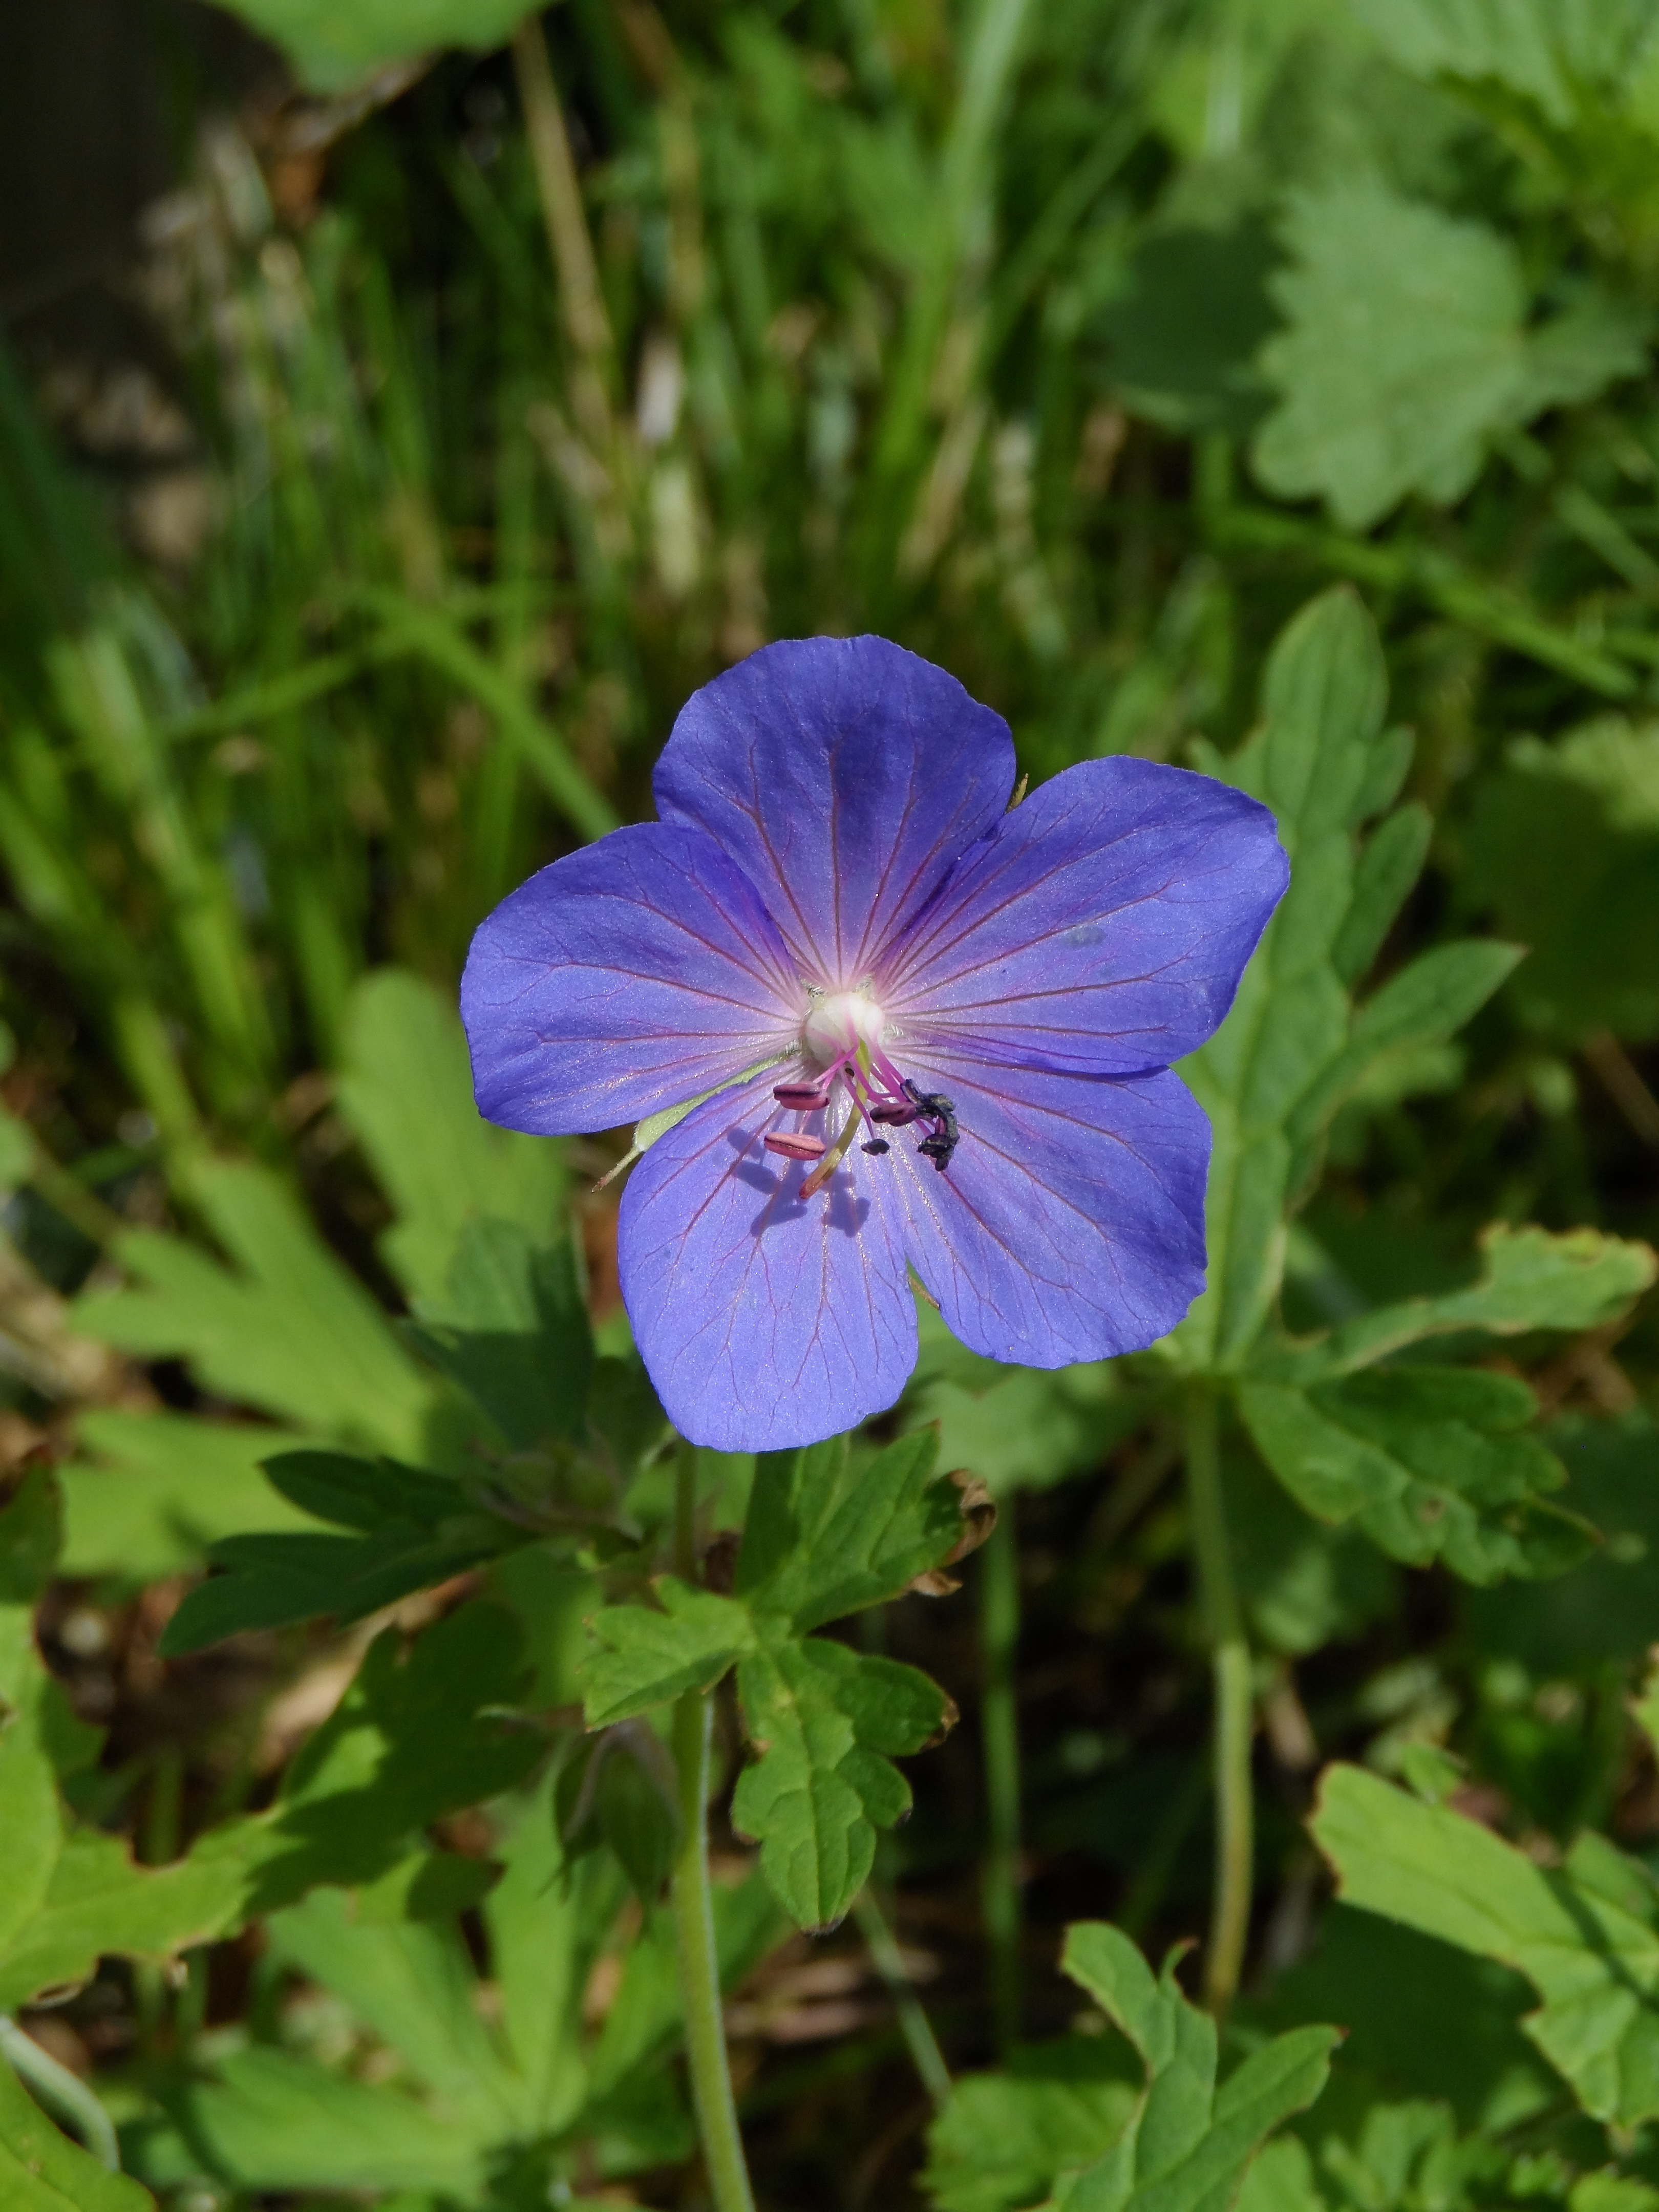
nature, blossom, plant, flower, bloom, summer, color, grow, botany, blue, garden, close, flora, sprout, single flower, wildflower, geranium, petals, decorative, shrub, violet, picturesque, smell, tender, viola, cranesbill, stamens, inflorescence, flowering plant, green stuff, krautig, geraniaceae, rain field, geranium greenhouse, annual plant, land plant, violet family, geraniales, geranium rozanne, geranium like